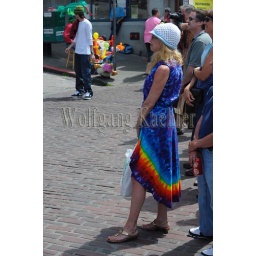
Usa, washington state, seattle, pike place market, woman in colorful dress watching street performance